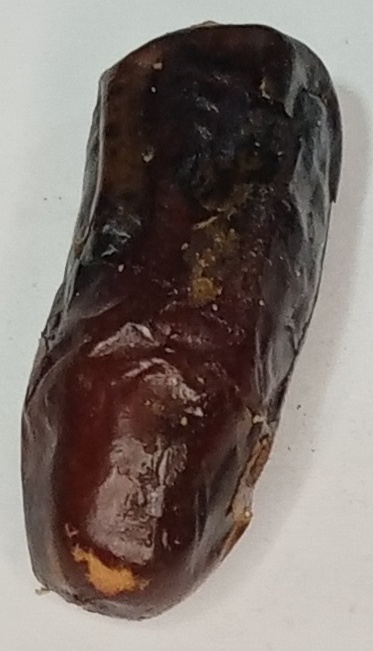
Variety: gajar
Size: large
Grade: grade-1